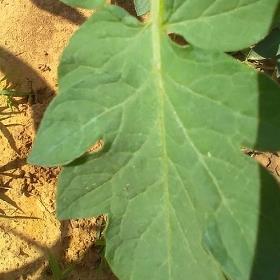
Crop: Tomato
Condition: healthy-leaf